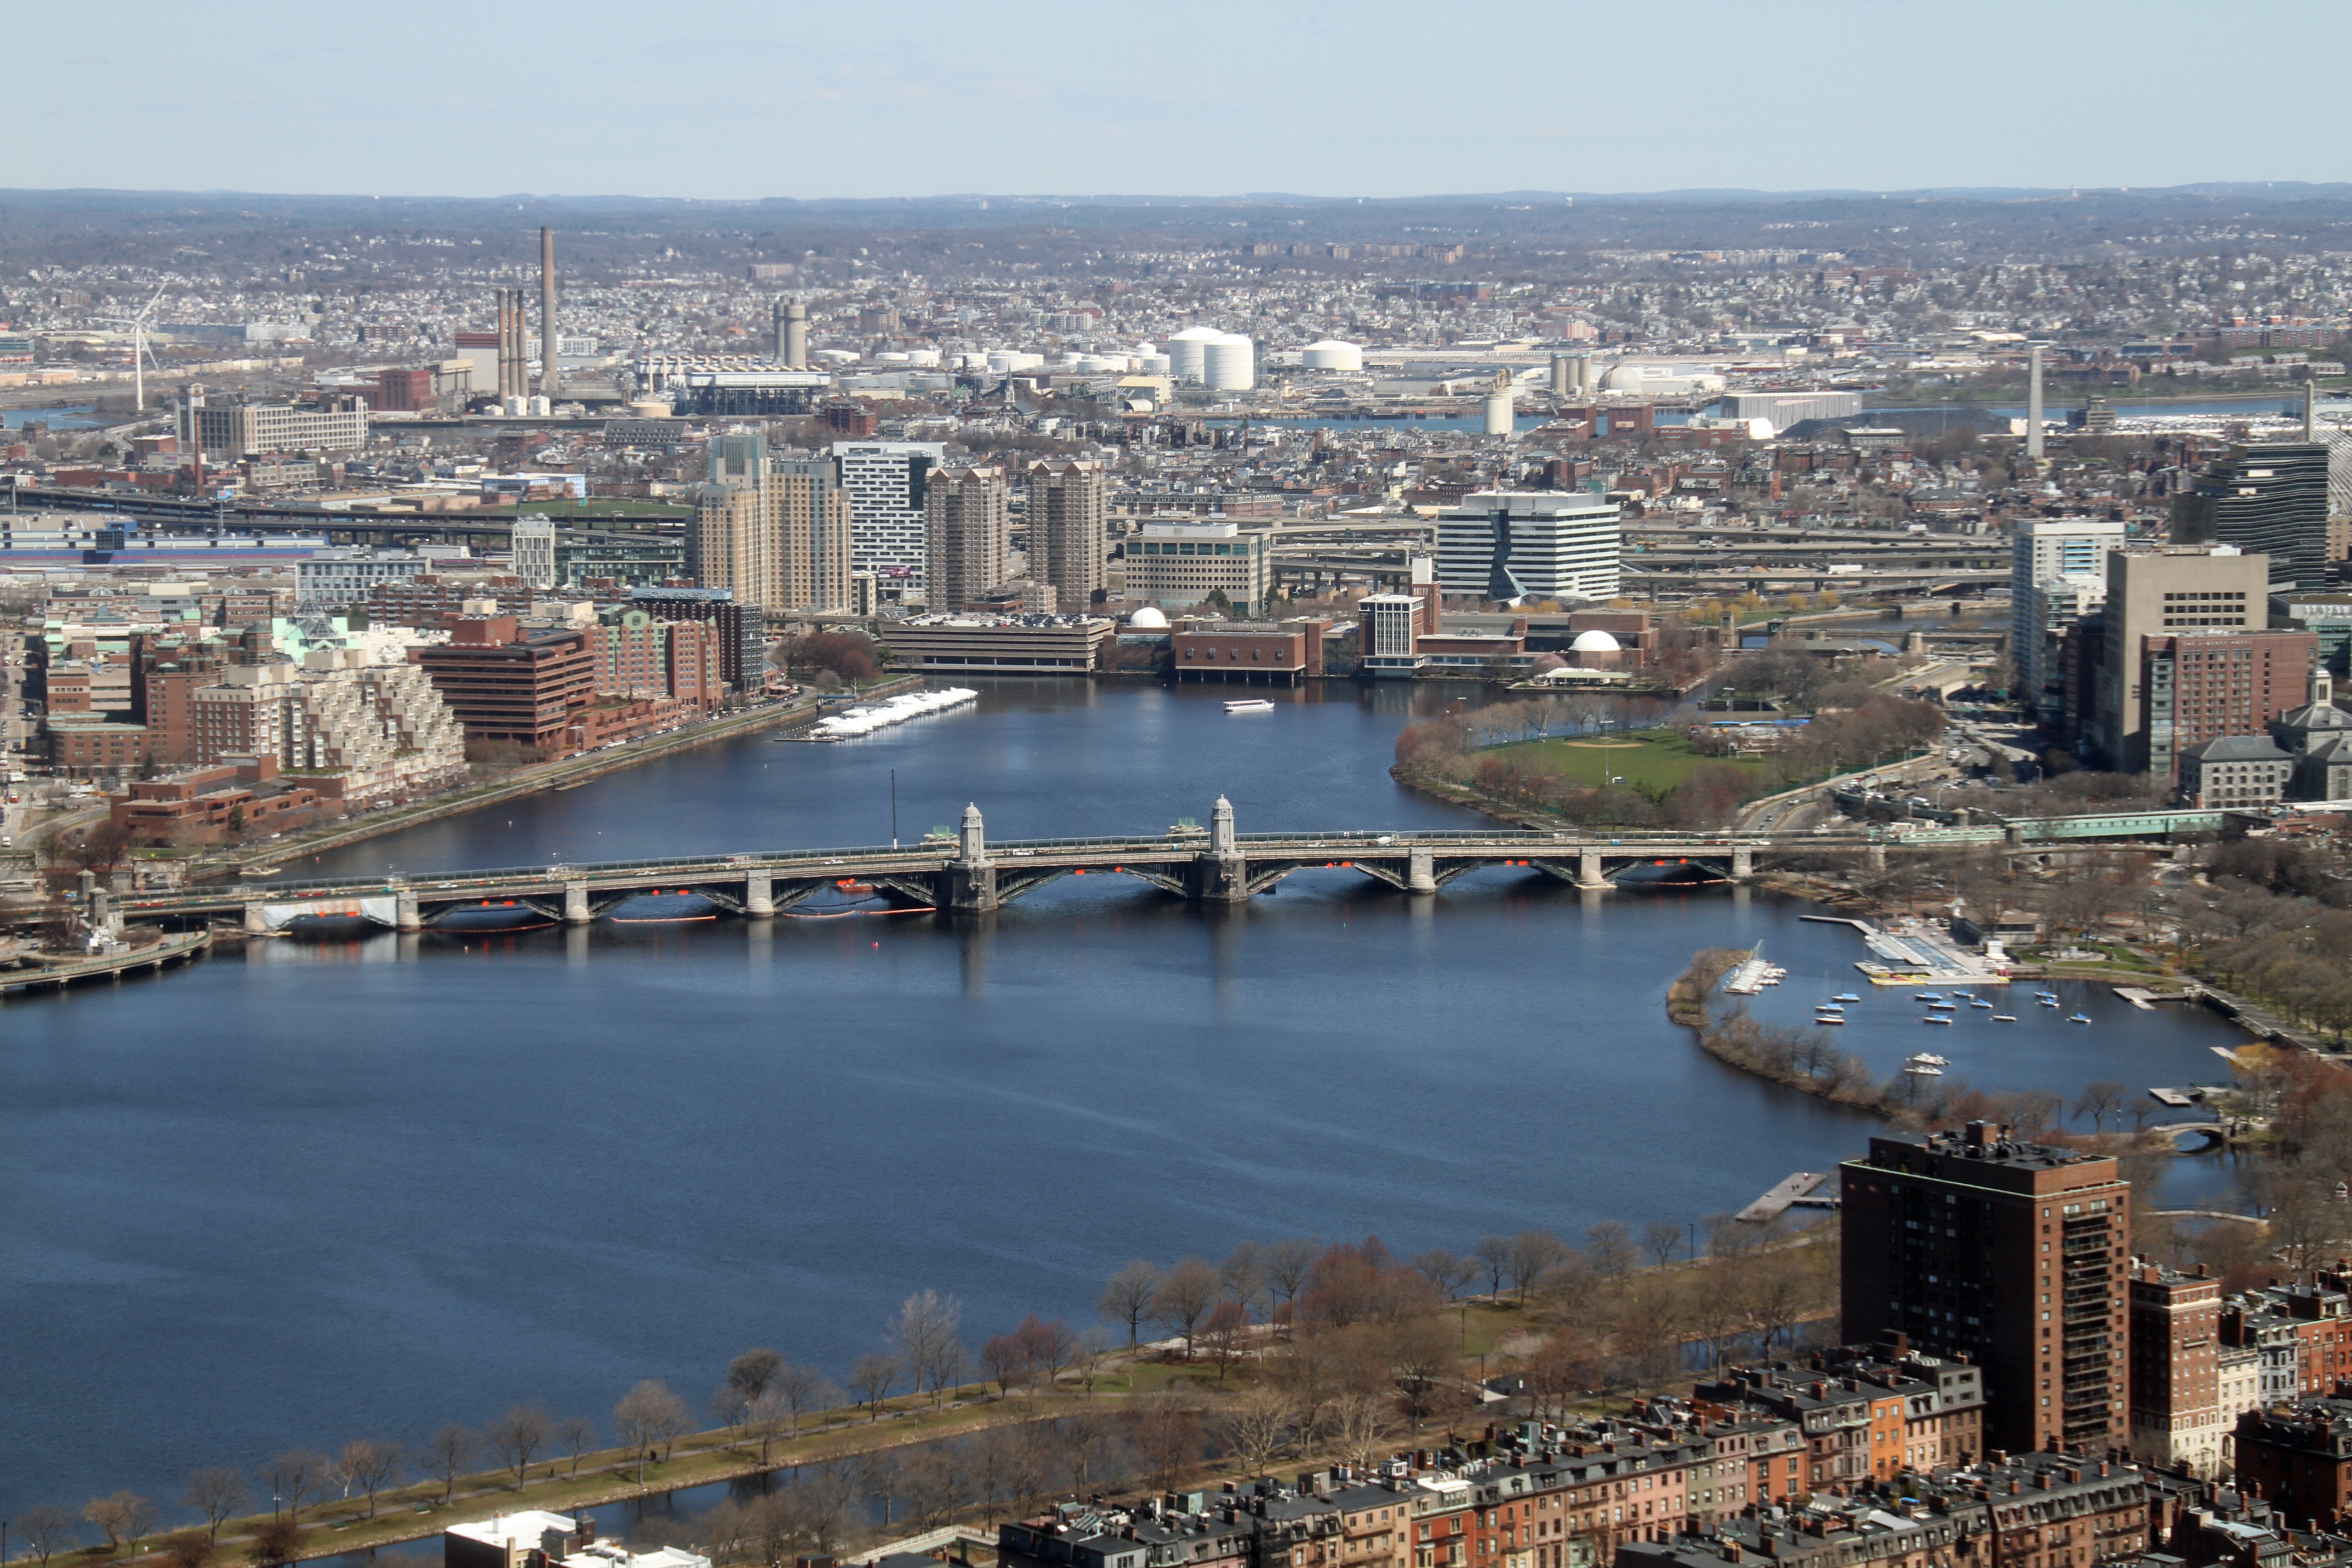
coast, dock, skyline, photography, town, city, skyscraper, urban, river, cityscape, panorama, downtown, landmark, harbor, marina, port, stadium, tower block, boston, top view, houses, top, bird's eye view, aerial photography, urban area, residential area, human settlement